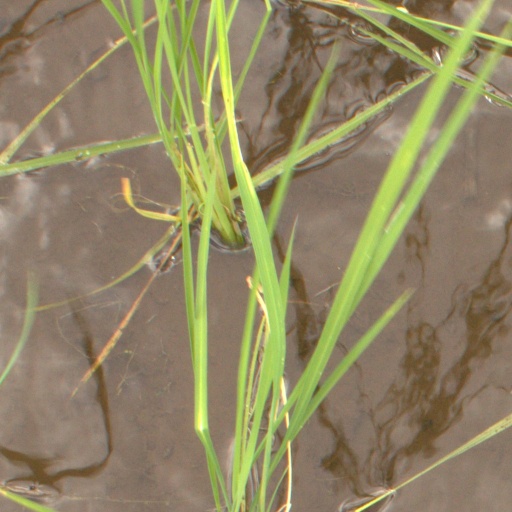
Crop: rice